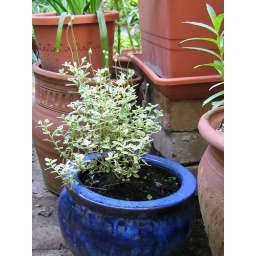
Variegated plant in blue pot